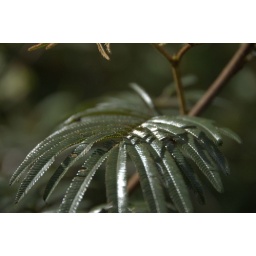
plants grow wild under the tall pine trees behind mom's house